Heel-shaped cairn

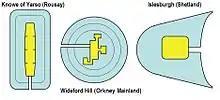
Diagram of a stalled cairn (left), a Maes Howe type (centre) and a heel-shaped cairn (right)

The heel-shaped cairn, with its usually cruciform chamber, is a type of megalithic monument that is found in Scotland, especially in Caithness and Sutherland and in the Shetland Islands. In Orkney, the Isbister Cairn is the only site that is similar in shape.